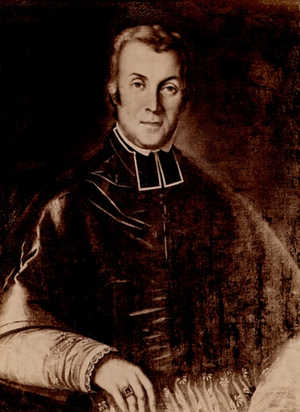
Pierre-Flavien Turgeon, né le 12 novembre 1787 et décédé le 25 août 1867 à Québec, est un ecclésiastique canadien. Il est archevêque de Québec de 1850 à 1867.